Cameo Kirby (1923 film)

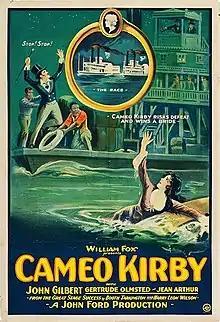
Film poster

Cameo Kirby is a 1923 American silent drama film directed by John Ford which starred John Gilbert and Gertrude Olmstead and featured Jean Arthur in her onscreen debut. It was Ford's first film credited as John Ford instead of Jack Ford. The film is based on a 1908 play by Booth Tarkington and Harry Leon Wilson. The story had been filmed as a silent before in 1914 with Dustin Farnum, who had originated the role on Broadway in 1909. The film was remade as a talking musical film in 1930.